2017–18 Michigan State Spartans men's basketball team

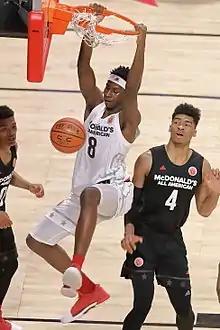
Michigan State recruit Jaren Jackson Jr. at the 2017 McDonald's All-American Boys Game.

The 2017–18 Michigan State Spartans men's basketball team represented Michigan State University in the 2017–18 NCAA Division I men's basketball season. The Spartans, led by 23rd-year head coach Tom Izzo, played their home games at Breslin Center in East Lansing, Michigan as members of the Big Ten Conference.